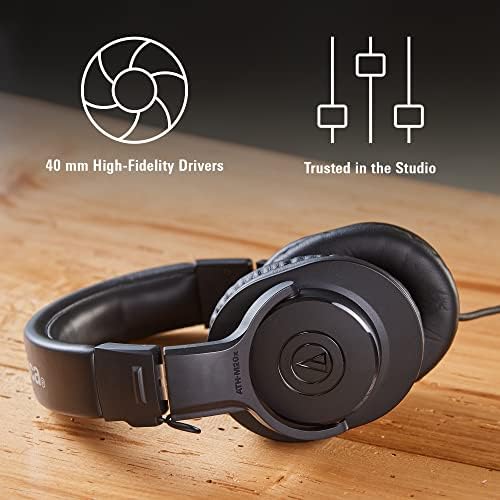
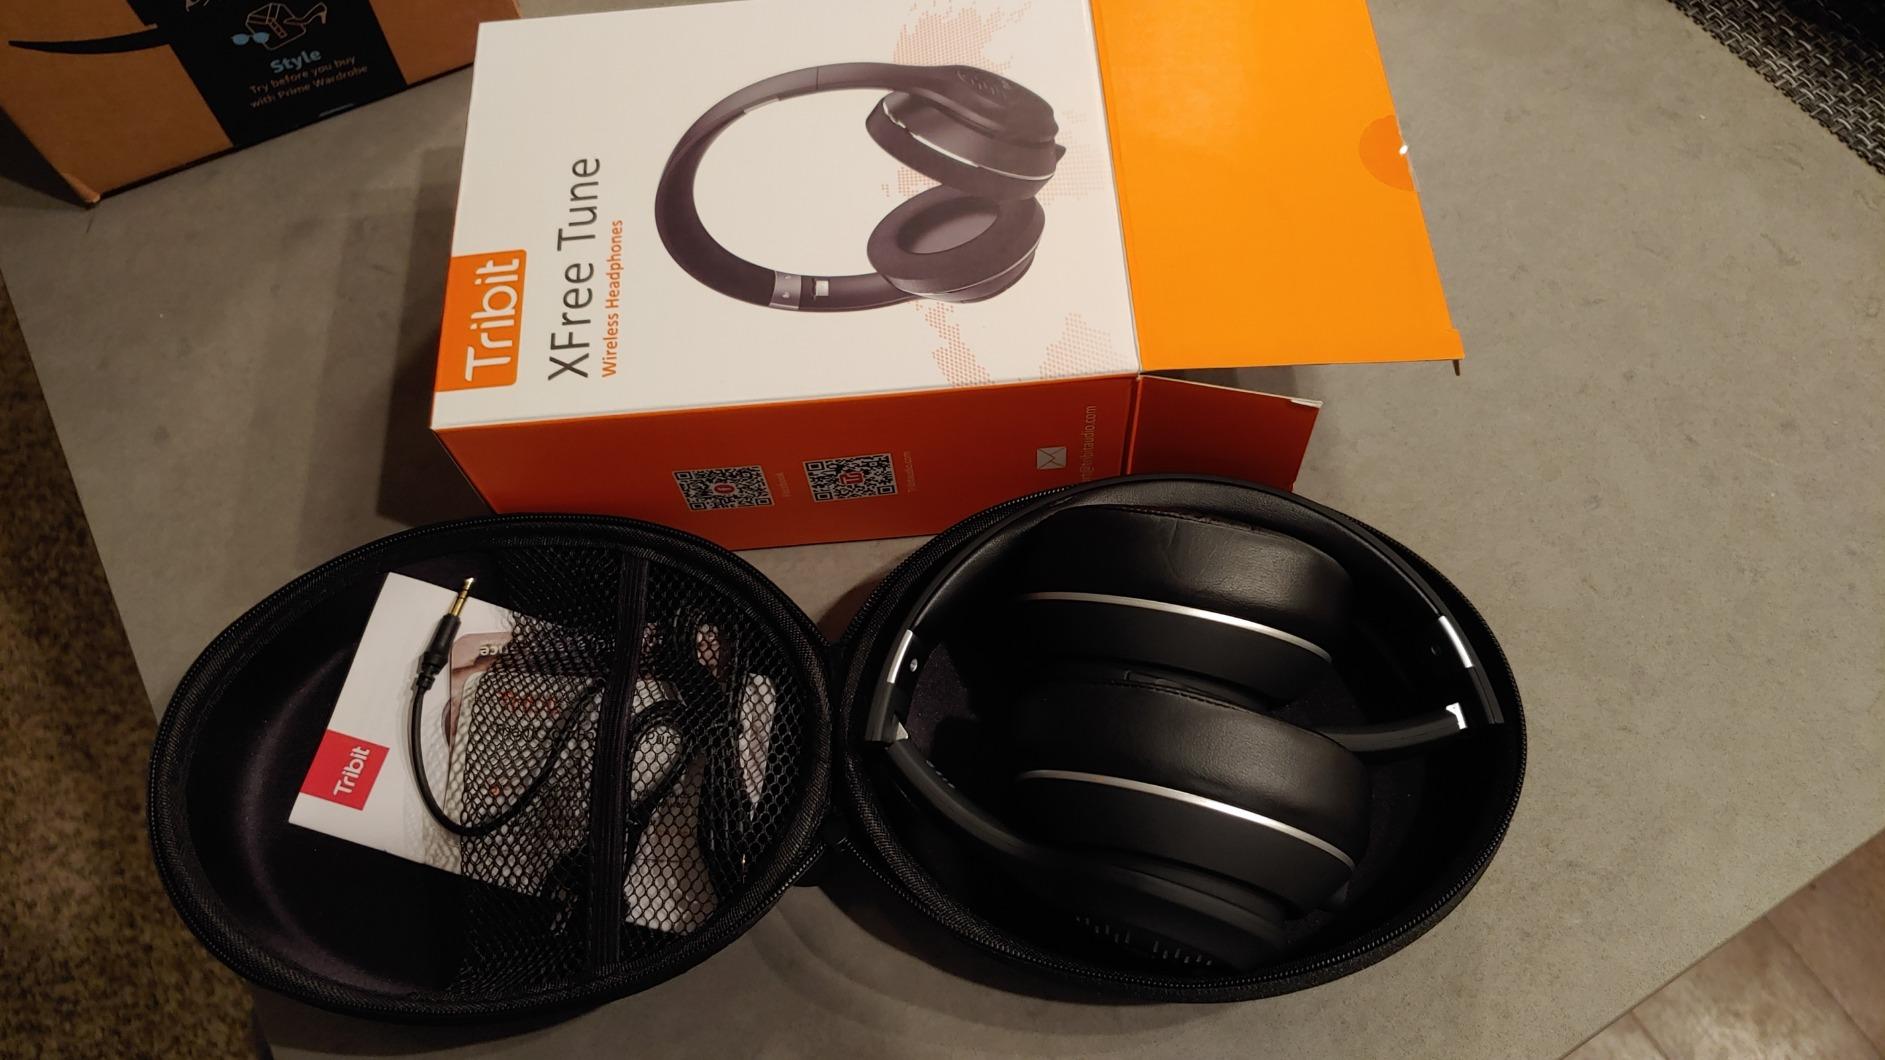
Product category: headphones
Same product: no